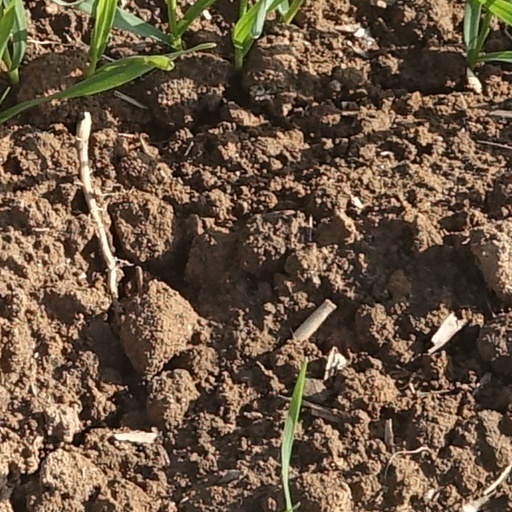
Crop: wheat